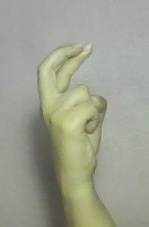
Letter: zay